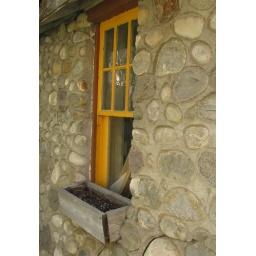
The picture of the rock garage was taken at a friends house in Jasper.